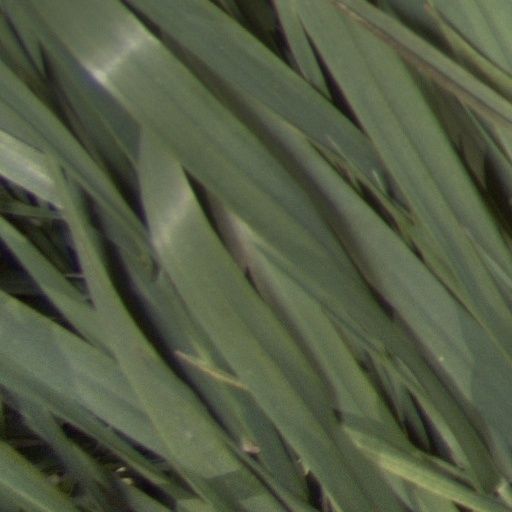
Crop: wheat